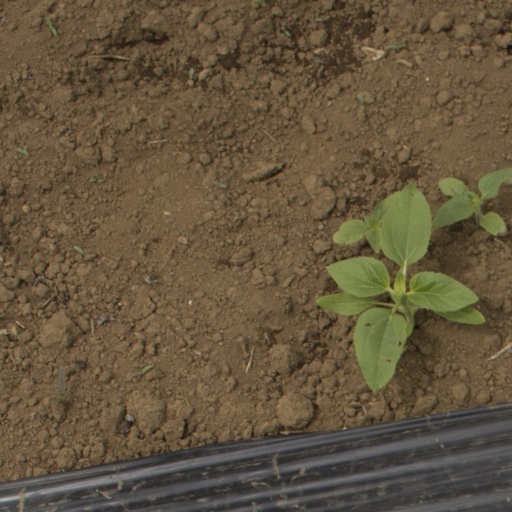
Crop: Jerusalem artichoke